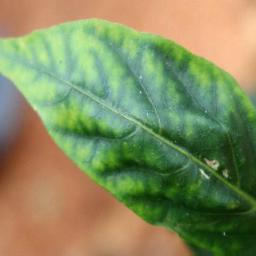
Label: nutritional